Commodore Barry Bridge

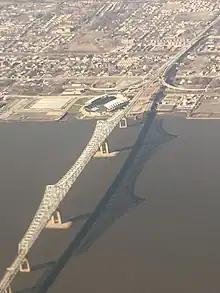
An aerial view of the Commodore Barry Bridge

A $6.00 one-way toll is charged entering Pennsylvania for passenger vehicles less than or equal to gross vehicle weight and SUVs. A $18 credit will be given on a per tag basis for any New Jersey-issued E-ZPass tag that crosses one of the four DRPA bridges 18 times in a calendar month. Trucks, commercial vehicles, mobile homes and recreation vehicles (weighing at least gross vehicle weight), pay $9.00 cash per axle. Seniors aged 65 and over with an NJ E-ZPass can use a discount program to pay $3.00 per trip.